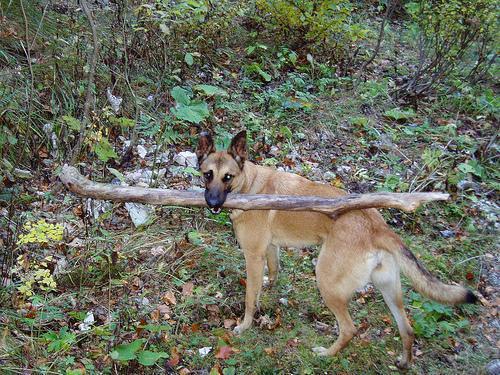
malinois